Ibn Battuta

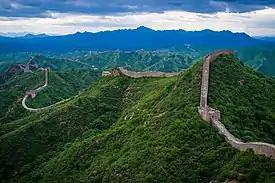
Ibn Battuta provides the earliest mention of the Great Wall of China with regard to medieval geographic studies, although he did not see it.

It is uncertain by which route Ibn Battuta entered the Indian subcontinent but it is known that he was kidnapped and robbed by rebels on his journey to the Indian coast. He may have entered via the Khyber Pass and Peshawar, or further south. He crossed the Sutlej river near the city of Pakpattan, in modern-day Pakistan, where he paid obeisance at the shrine of Baba Farid, before crossing southwest into Rajput country. From the Rajput kingdom of Sarsatti, Battuta visited Hansi in India, describing it as "among the most beautiful cities, the best constructed and the most populated; it is surrounded with a strong wall, and its founder is said to be one of the great non-Muslim kings, called Tara". Upon his arrival in Sindh, Ibn Battuta mentions the Indian rhinoceros that lived on the banks of the Indus.